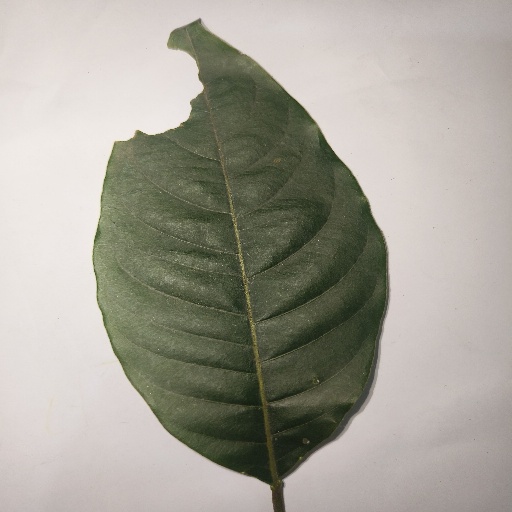
Species: HariTaki
Leaf condition: Shot Hole